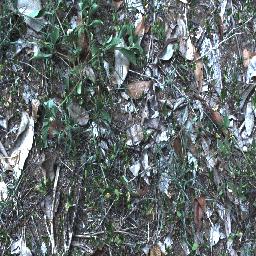
Label: negative